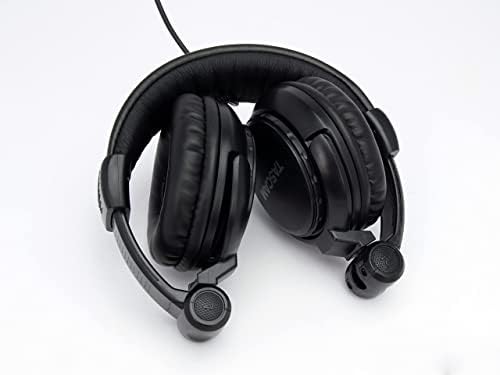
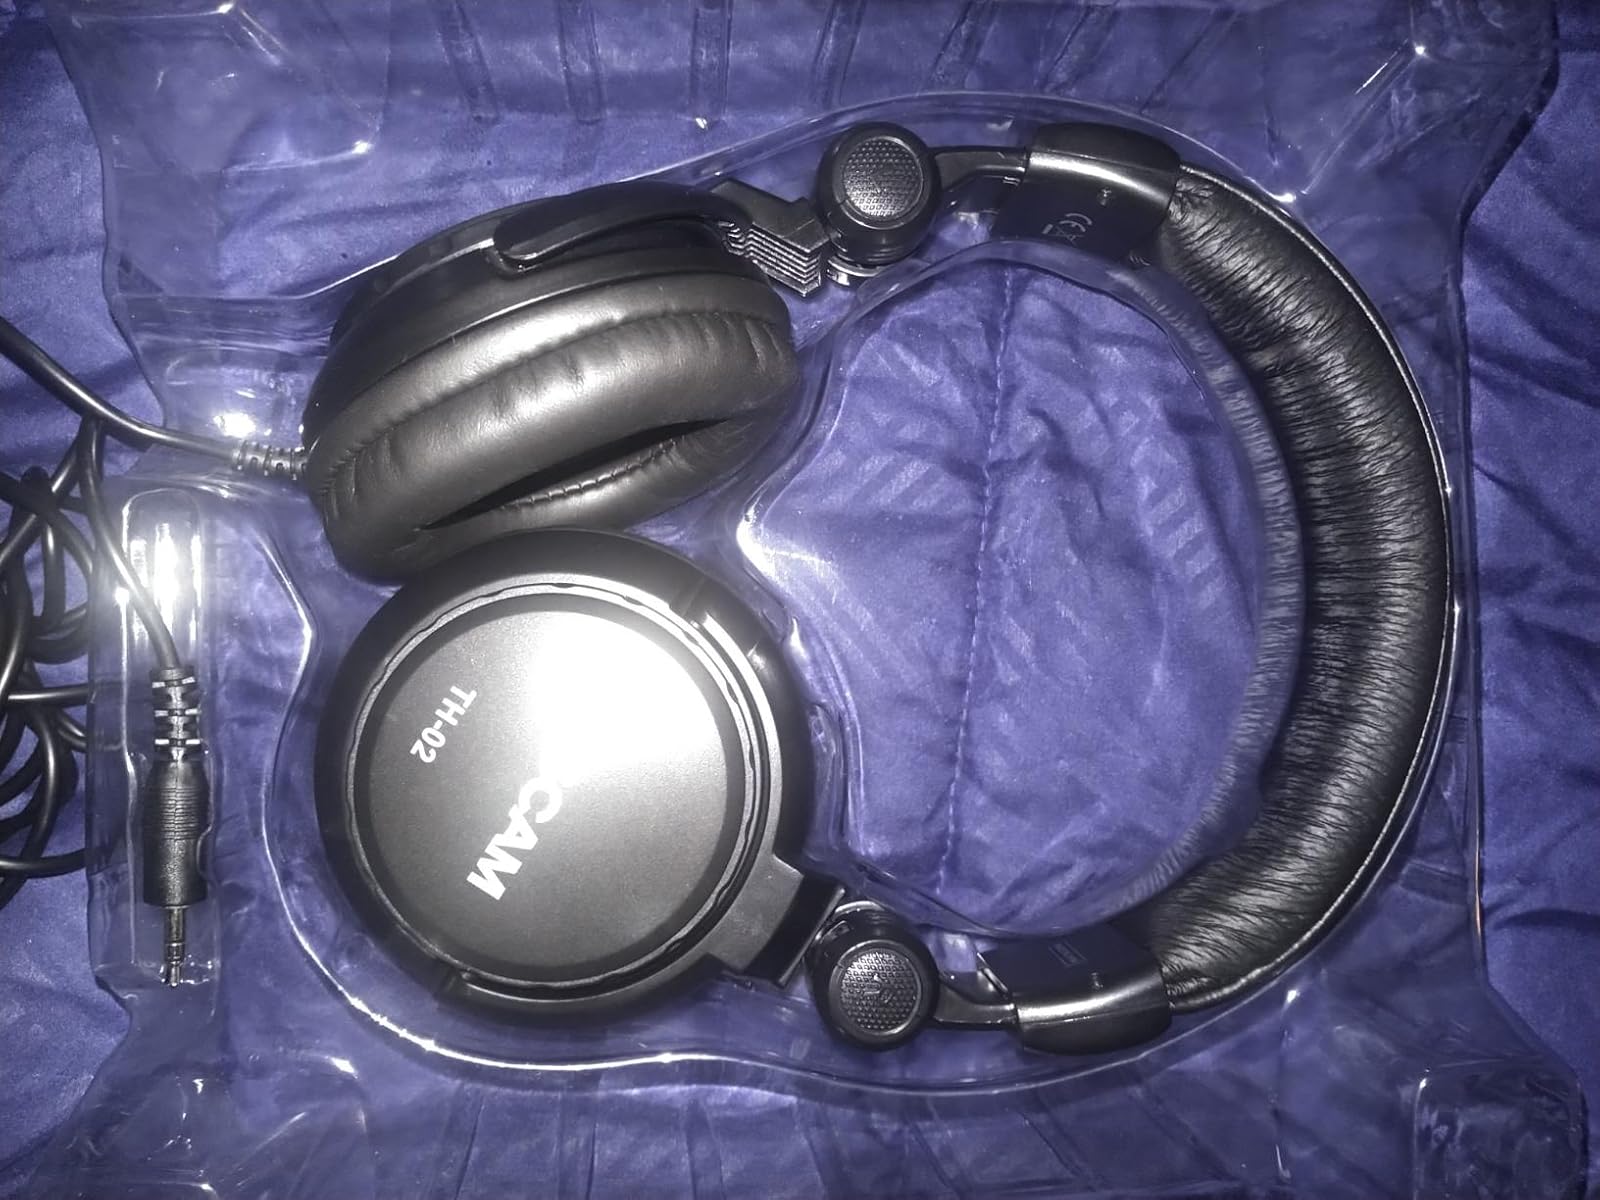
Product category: headphones
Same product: yes